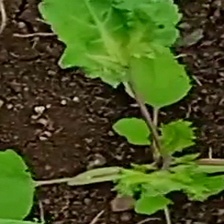
Weed species: Little_Mallow(Malva parviflora)